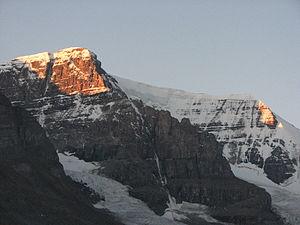
La plupart des montagnes de l'Alberta sont situées dans la partie sud-ouest de la province d'Alberta sur le versant oriental des Rocheuses canadiennes. D'autres points hauts se trouvent dans les monts Caribou et la montagne de Cyprès.